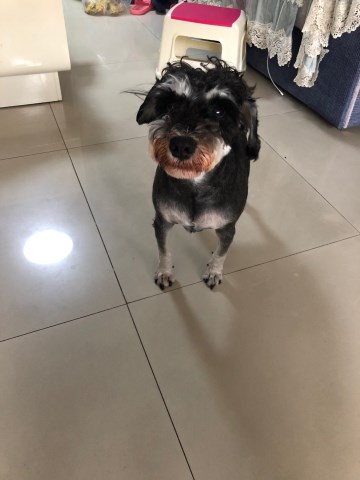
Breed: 2342-n000102-miniature_schnauzer